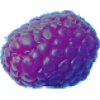
Label: Raspberry 1